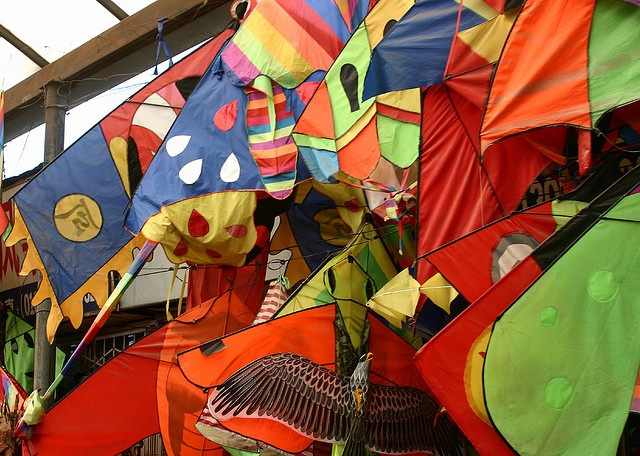
A display showing off many colorful kites for sale.
A roadside shop puts many colorful kites on display.
Many colorful kites of different types hanging from lines.
Colorful flags hanging lined up in a row.
Different style kites hanging next to each other.